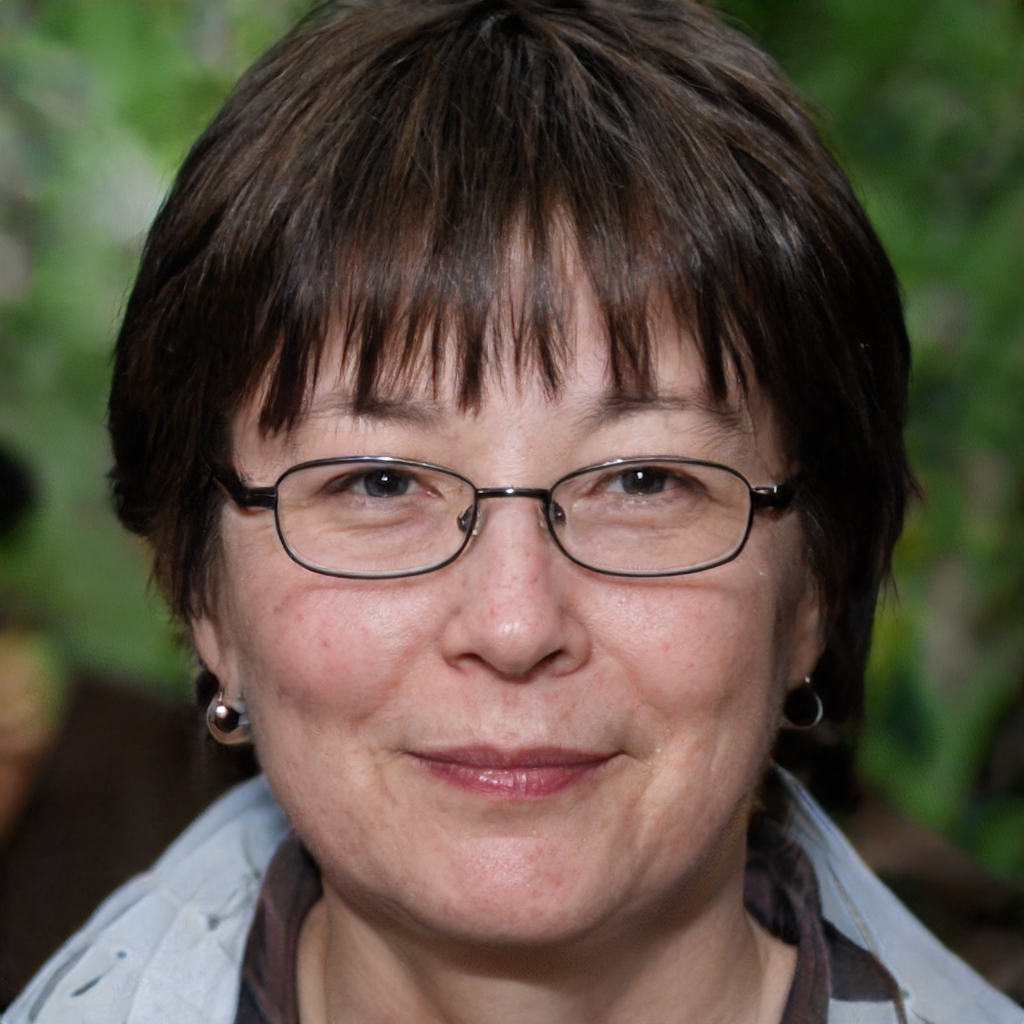
Gender: Female